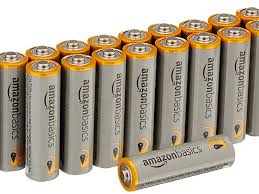
Waste category: battery